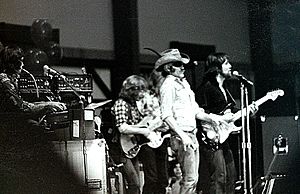
Dr. Hook and the Medicine Show
Dr. Hook & The Medicine Show var et amerikansk pop/country rockband som blev stiftet i Union City, New Jersey i 1968. Oprindeligt bestod bandet af Ray Sawyer og Dennis Locorriere. Billy Francis, Jay David og George Cummings var også en del af den oprindelige besætning, men der blev dog udskiftet en hel del medlemmer med årene.